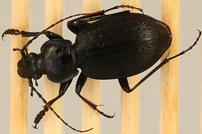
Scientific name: Carabus goryi
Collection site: Mountain Lake Biological Station NEON (MLBS), plot MLBS_001